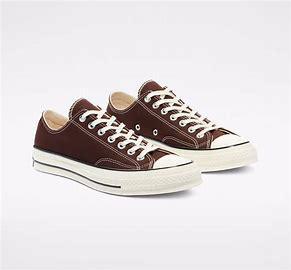
Brand: Converse
Model: Chuck 70 Canvas